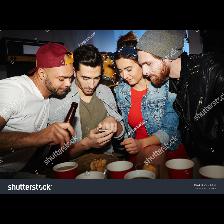
Label: Human